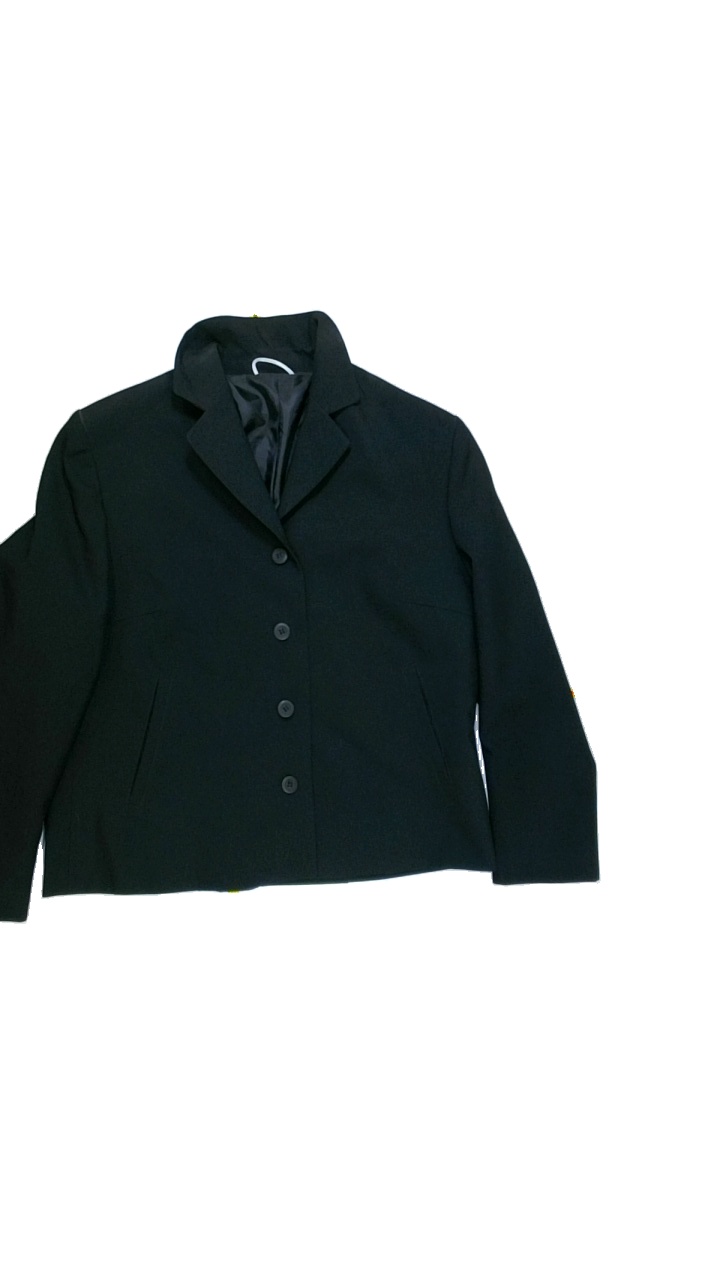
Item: Blazer (Ladies)
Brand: Missing
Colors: Black
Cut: Regular
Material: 100%polyester
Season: Autumn
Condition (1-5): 3
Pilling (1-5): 5
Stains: Minor
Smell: Minor
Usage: Export
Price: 50-100